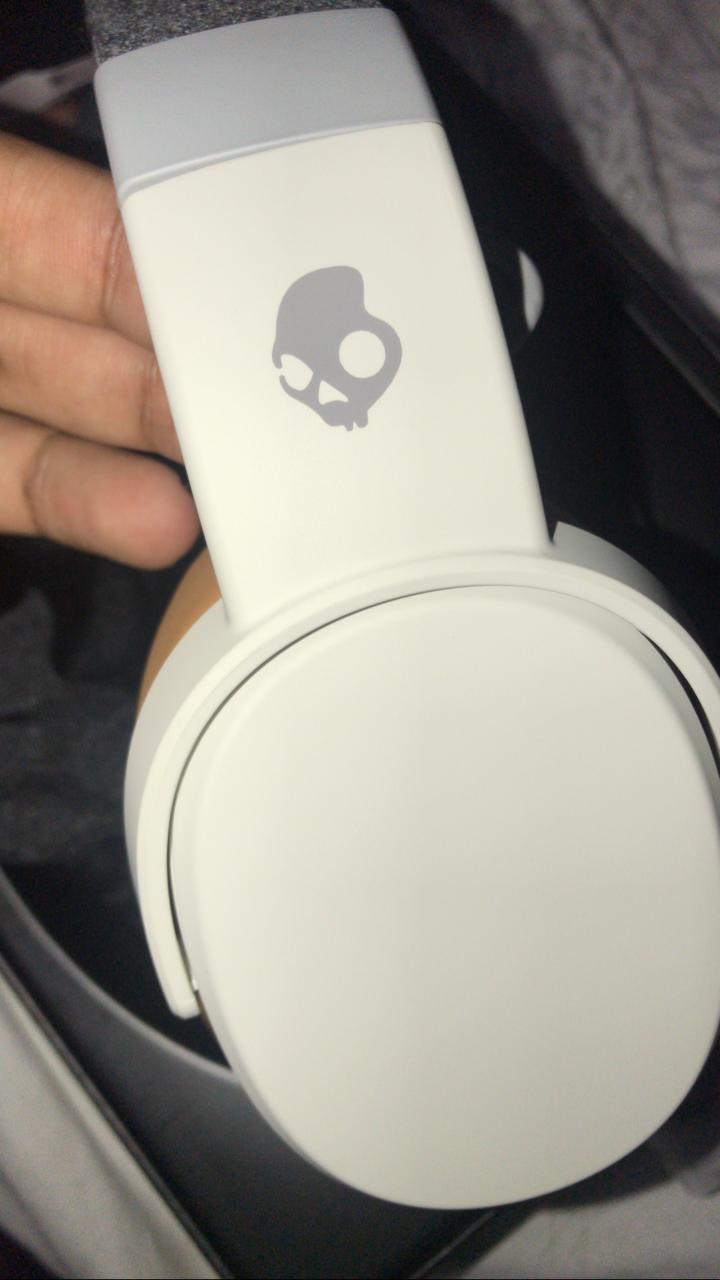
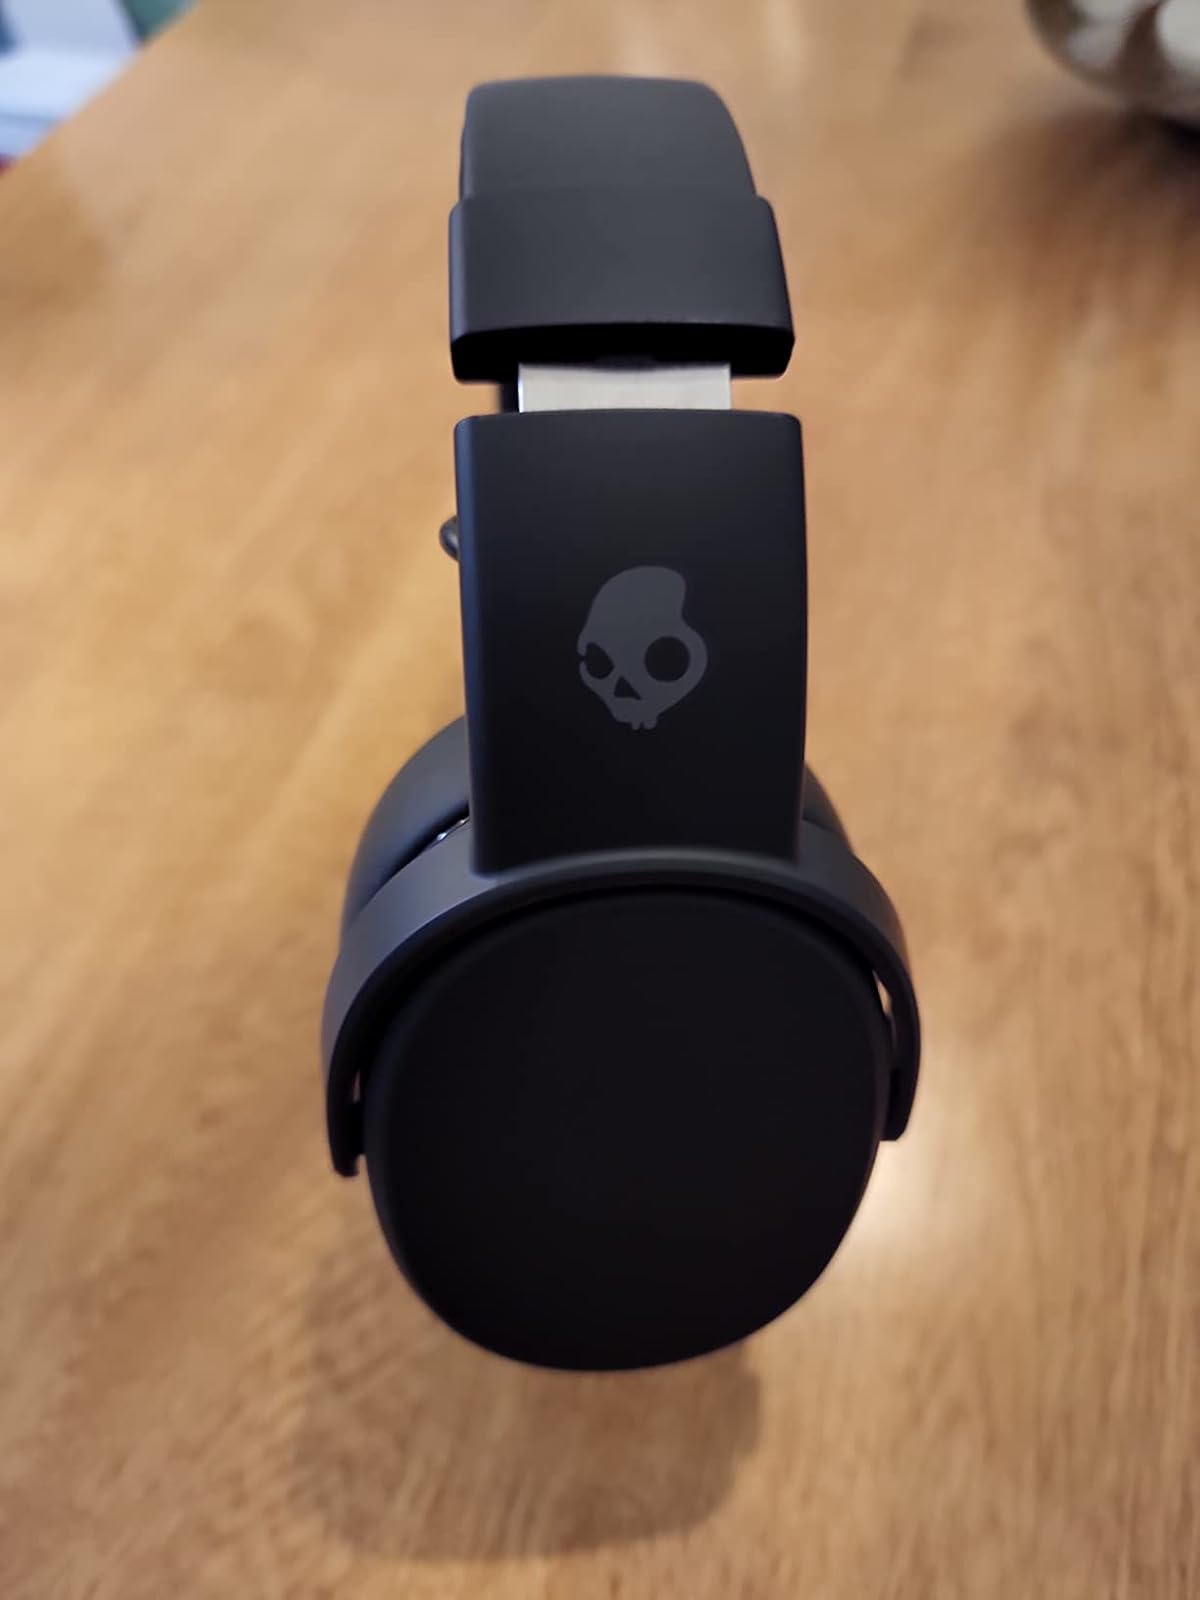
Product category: headphones
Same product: no